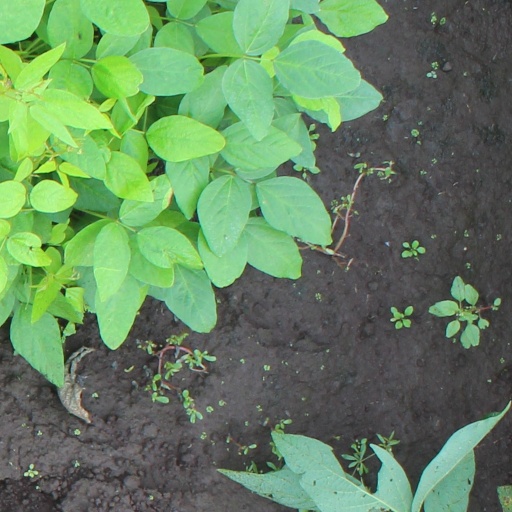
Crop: soybean